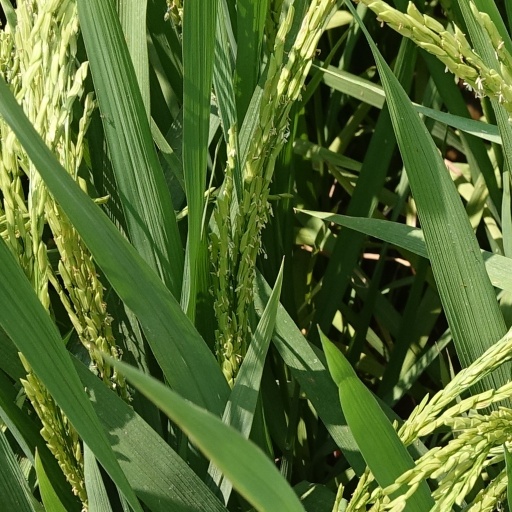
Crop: rice